Silicon Mountain

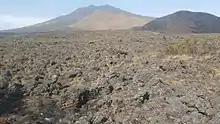
Landscape of Mount Fako

The Silicon Mountain is a term used to refer to the tech ecosystem (cluster) in Fako division of Cameroon with epicenter Buea. The term is a play ( phrasal portmanteau ) on Silicon Valley and Mount Fako (which is the most dominant feature of Cameroon's topography and the highest geographical point in West and Central Africa). It was first used publicly by Rebecca Enonchong at the BarCamp Cameroon conference which took place at Catholic University Institute Of Buea, Buea in 2013.